All for Love (play)

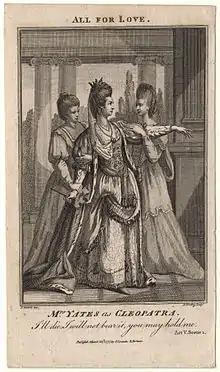
Mary Ann Yates as Cleopatra by Edward Edwards, 1777

Serapion describes foreboding omens (of storms, whirlwinds, and the flooding of the Nile) of Egypt's impending doom. Alexas, Cleopatra's eunuch, dismisses Serapion's claims and is more concerned with Cleopatra's relationship with Antony. He sees that Cleopatra dotes on Antony and worries that Antony will not continue seeing Cleopatra. Thus, Serapion hosts a festival to celebrate Antony's honour.